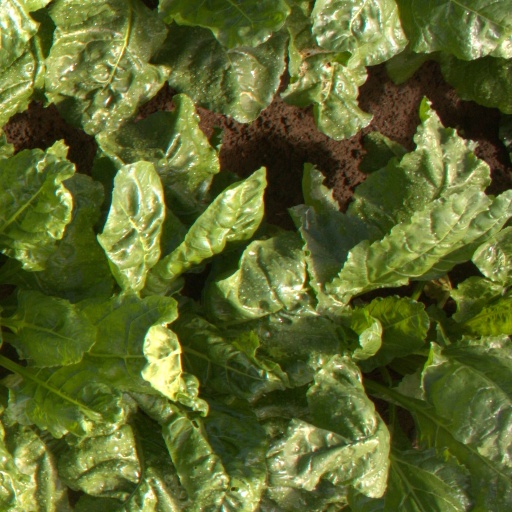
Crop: sugar beet